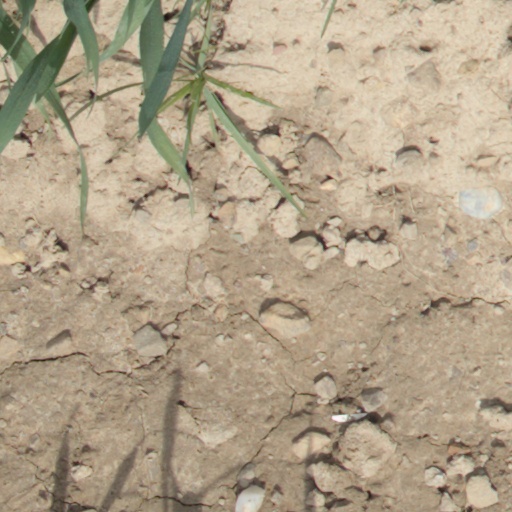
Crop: wheat